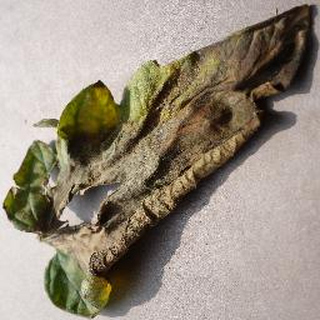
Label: tomato_late_blight